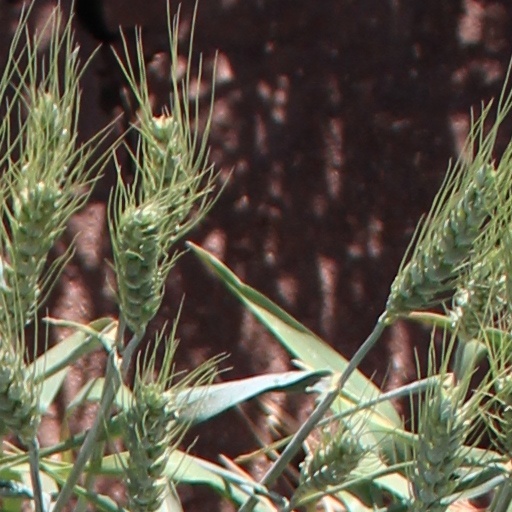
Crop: wheat